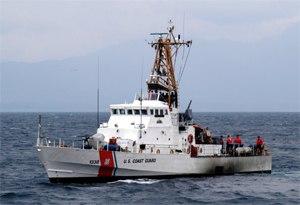
L'Agence pakistanaise de sécurité maritime est une branche militaire de la marine pakistanaise. Elle est l'agence d'application de la loi gérée et contrôlée par la marine dont la mission est de protéger les intérêts maritimes du Pakistan et de faire respecter le droit maritime avec compétence sur les eaux intérieures et internationales du Pakistan, y compris la zone économique exclusive.
L'USCGC Grande Isle (WPB-1338) est un navire de classe Island de l'United States Coast Guard. Il a été construit par Bollinger Shipyards à Lockport aux USA et lancé en 1991.